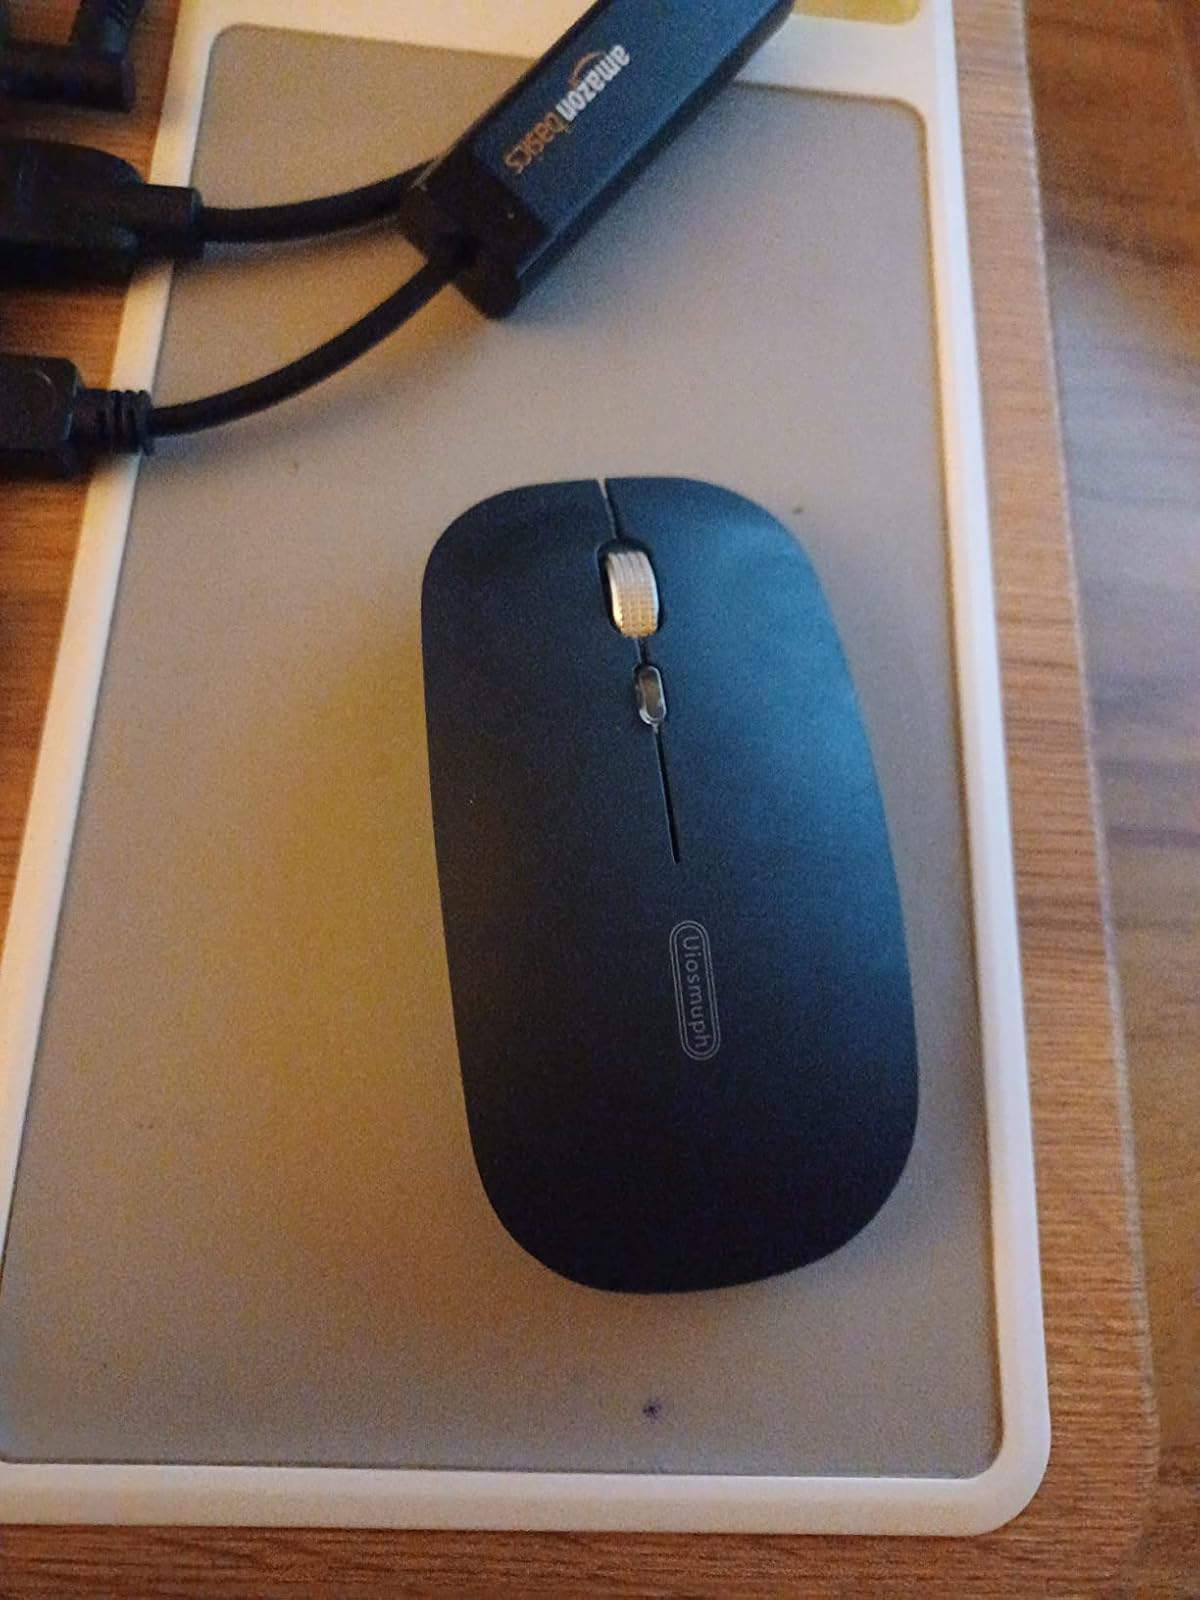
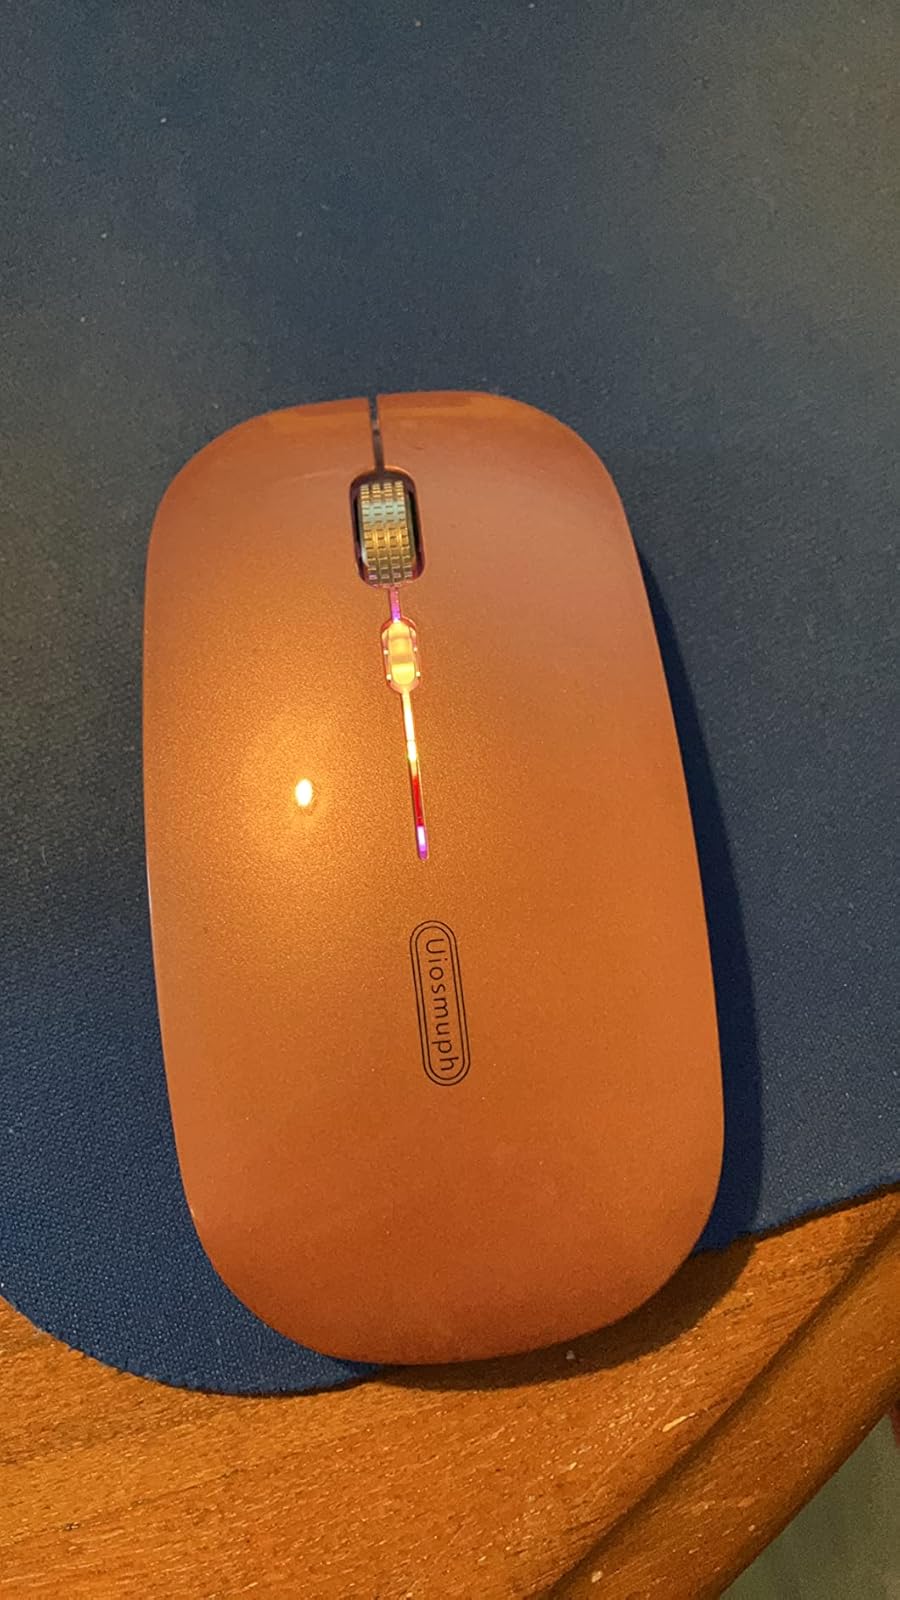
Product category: mouse
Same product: no